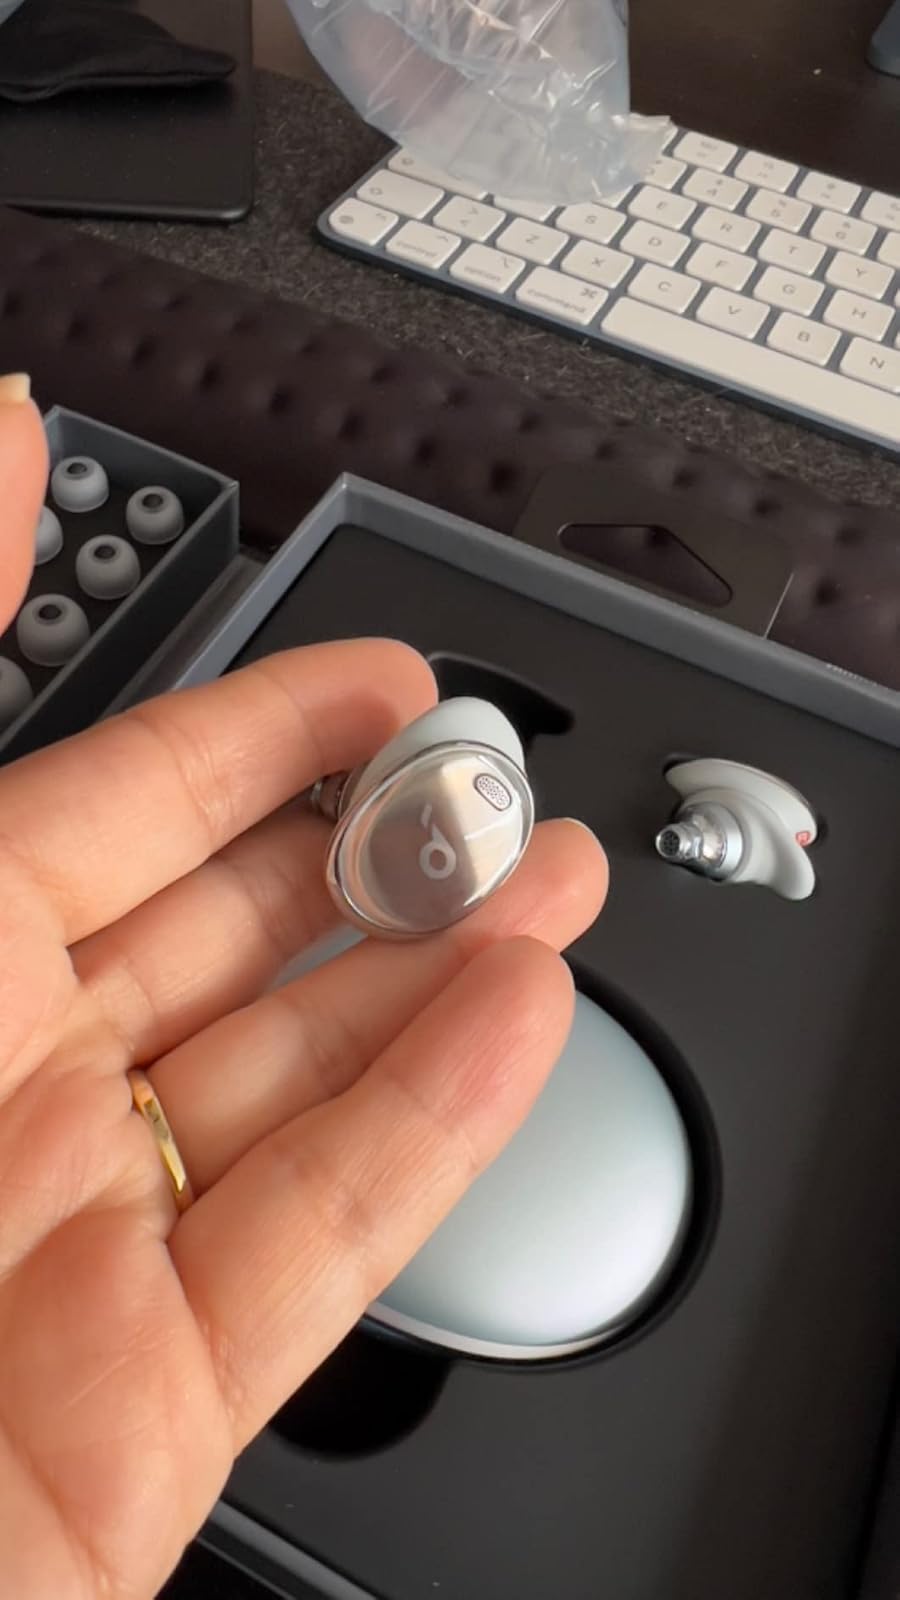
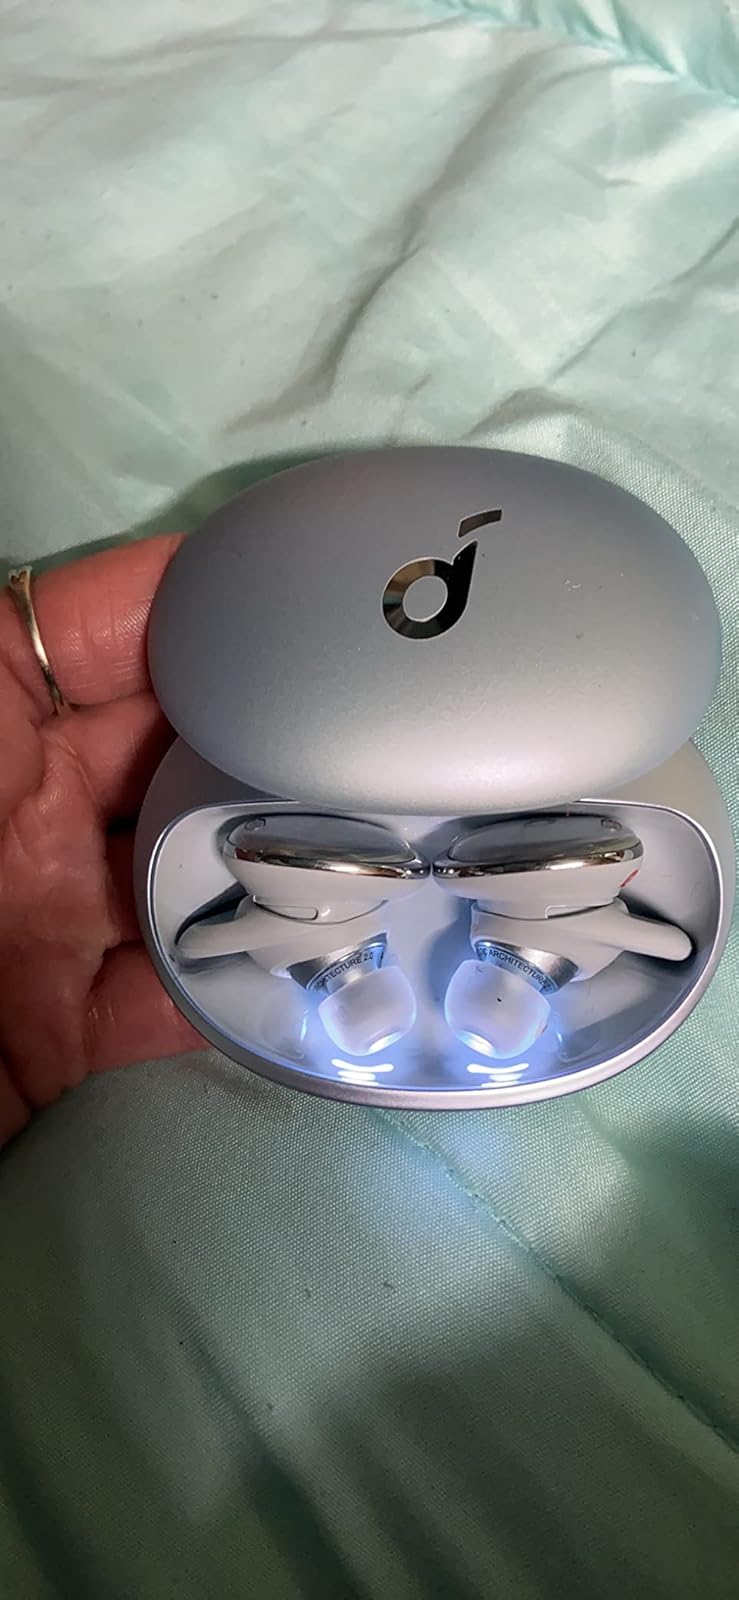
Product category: earbuds
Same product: yes